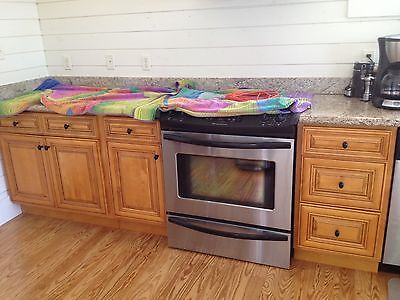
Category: cabinet